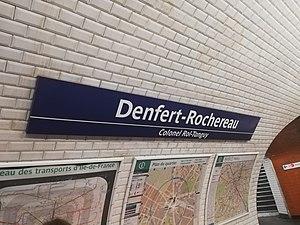
Plaque signalétique de la station de métro Denfert-Rochereau - Colonel Rol-Tanguy de la ligne 6 du métro de Paris, en 2019.
Denfert-Rochereau est une station des lignes 4 et 6 du métro de Paris, située dans le 14ᵉ arrondissement de Paris.